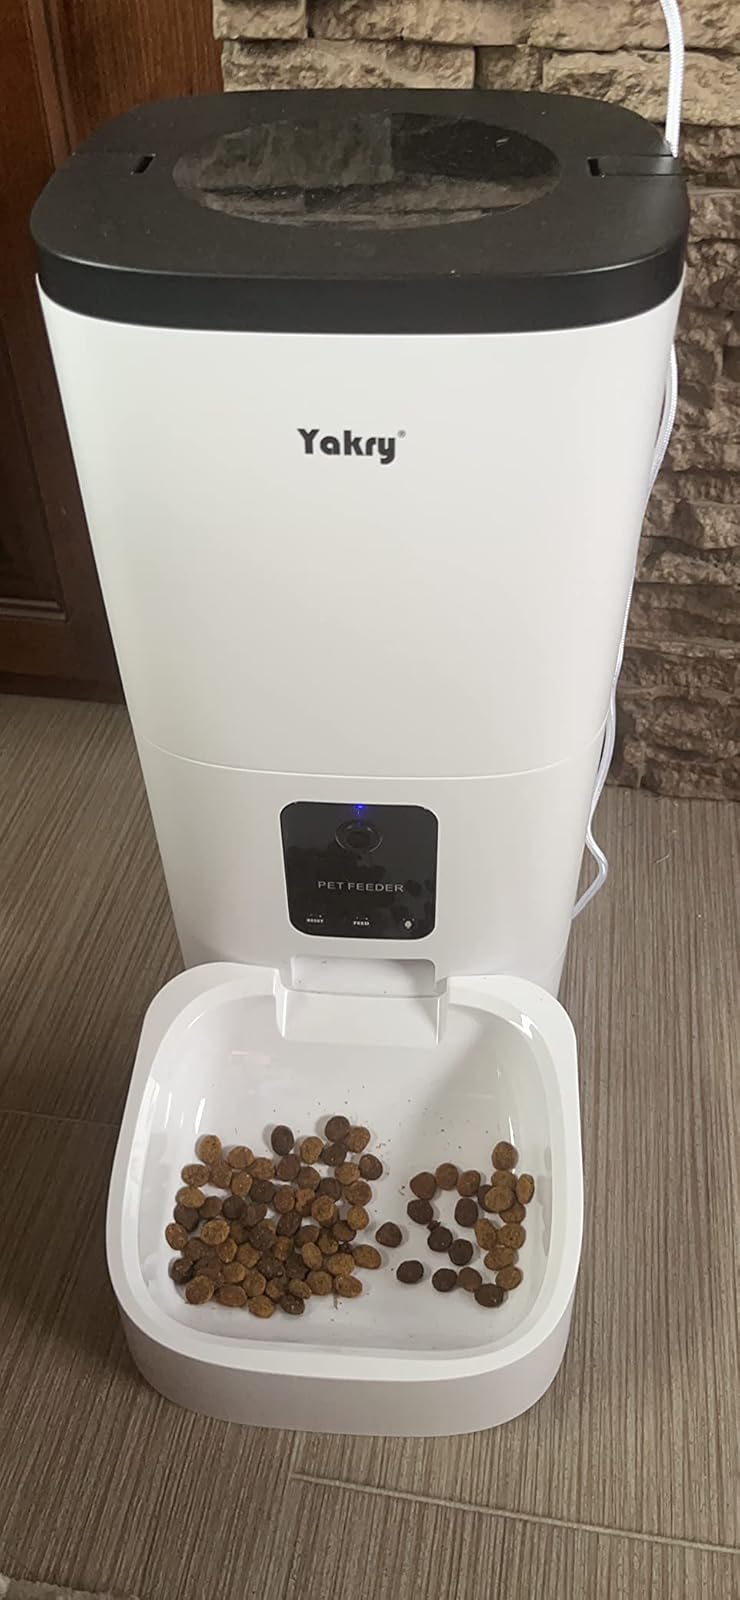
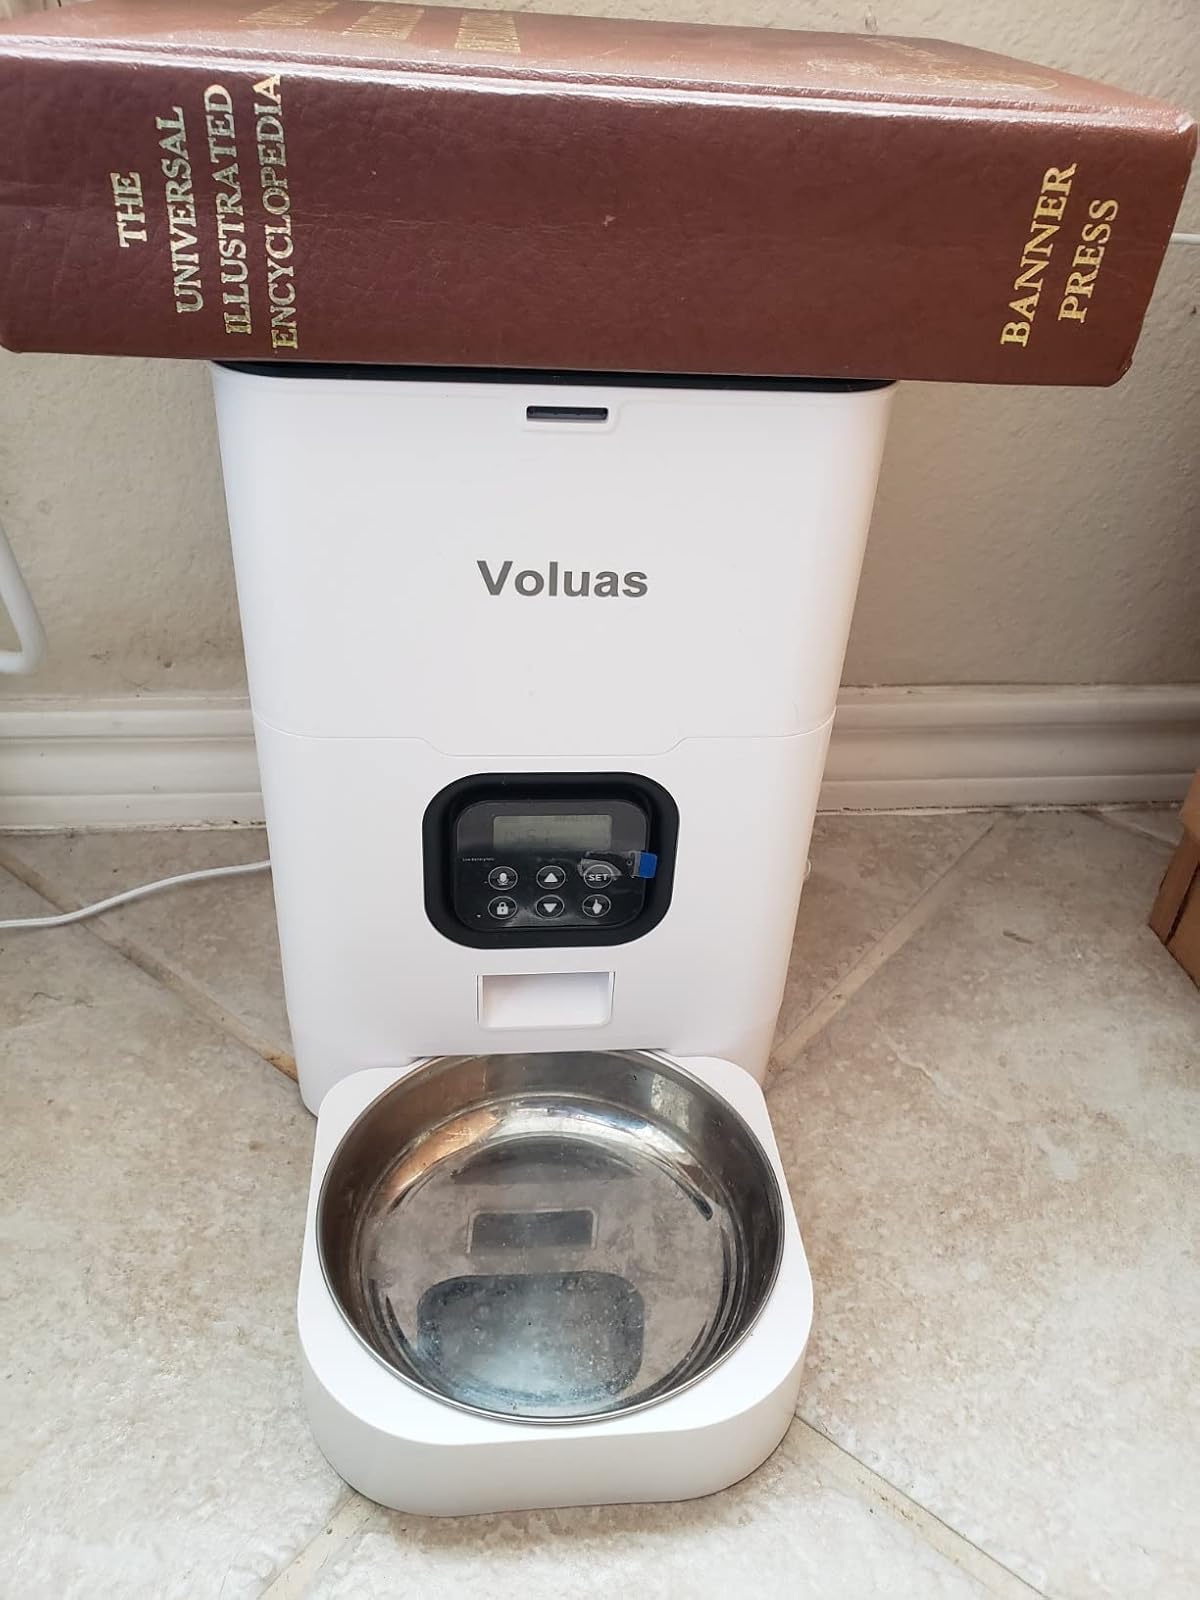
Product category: items_feeder
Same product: no